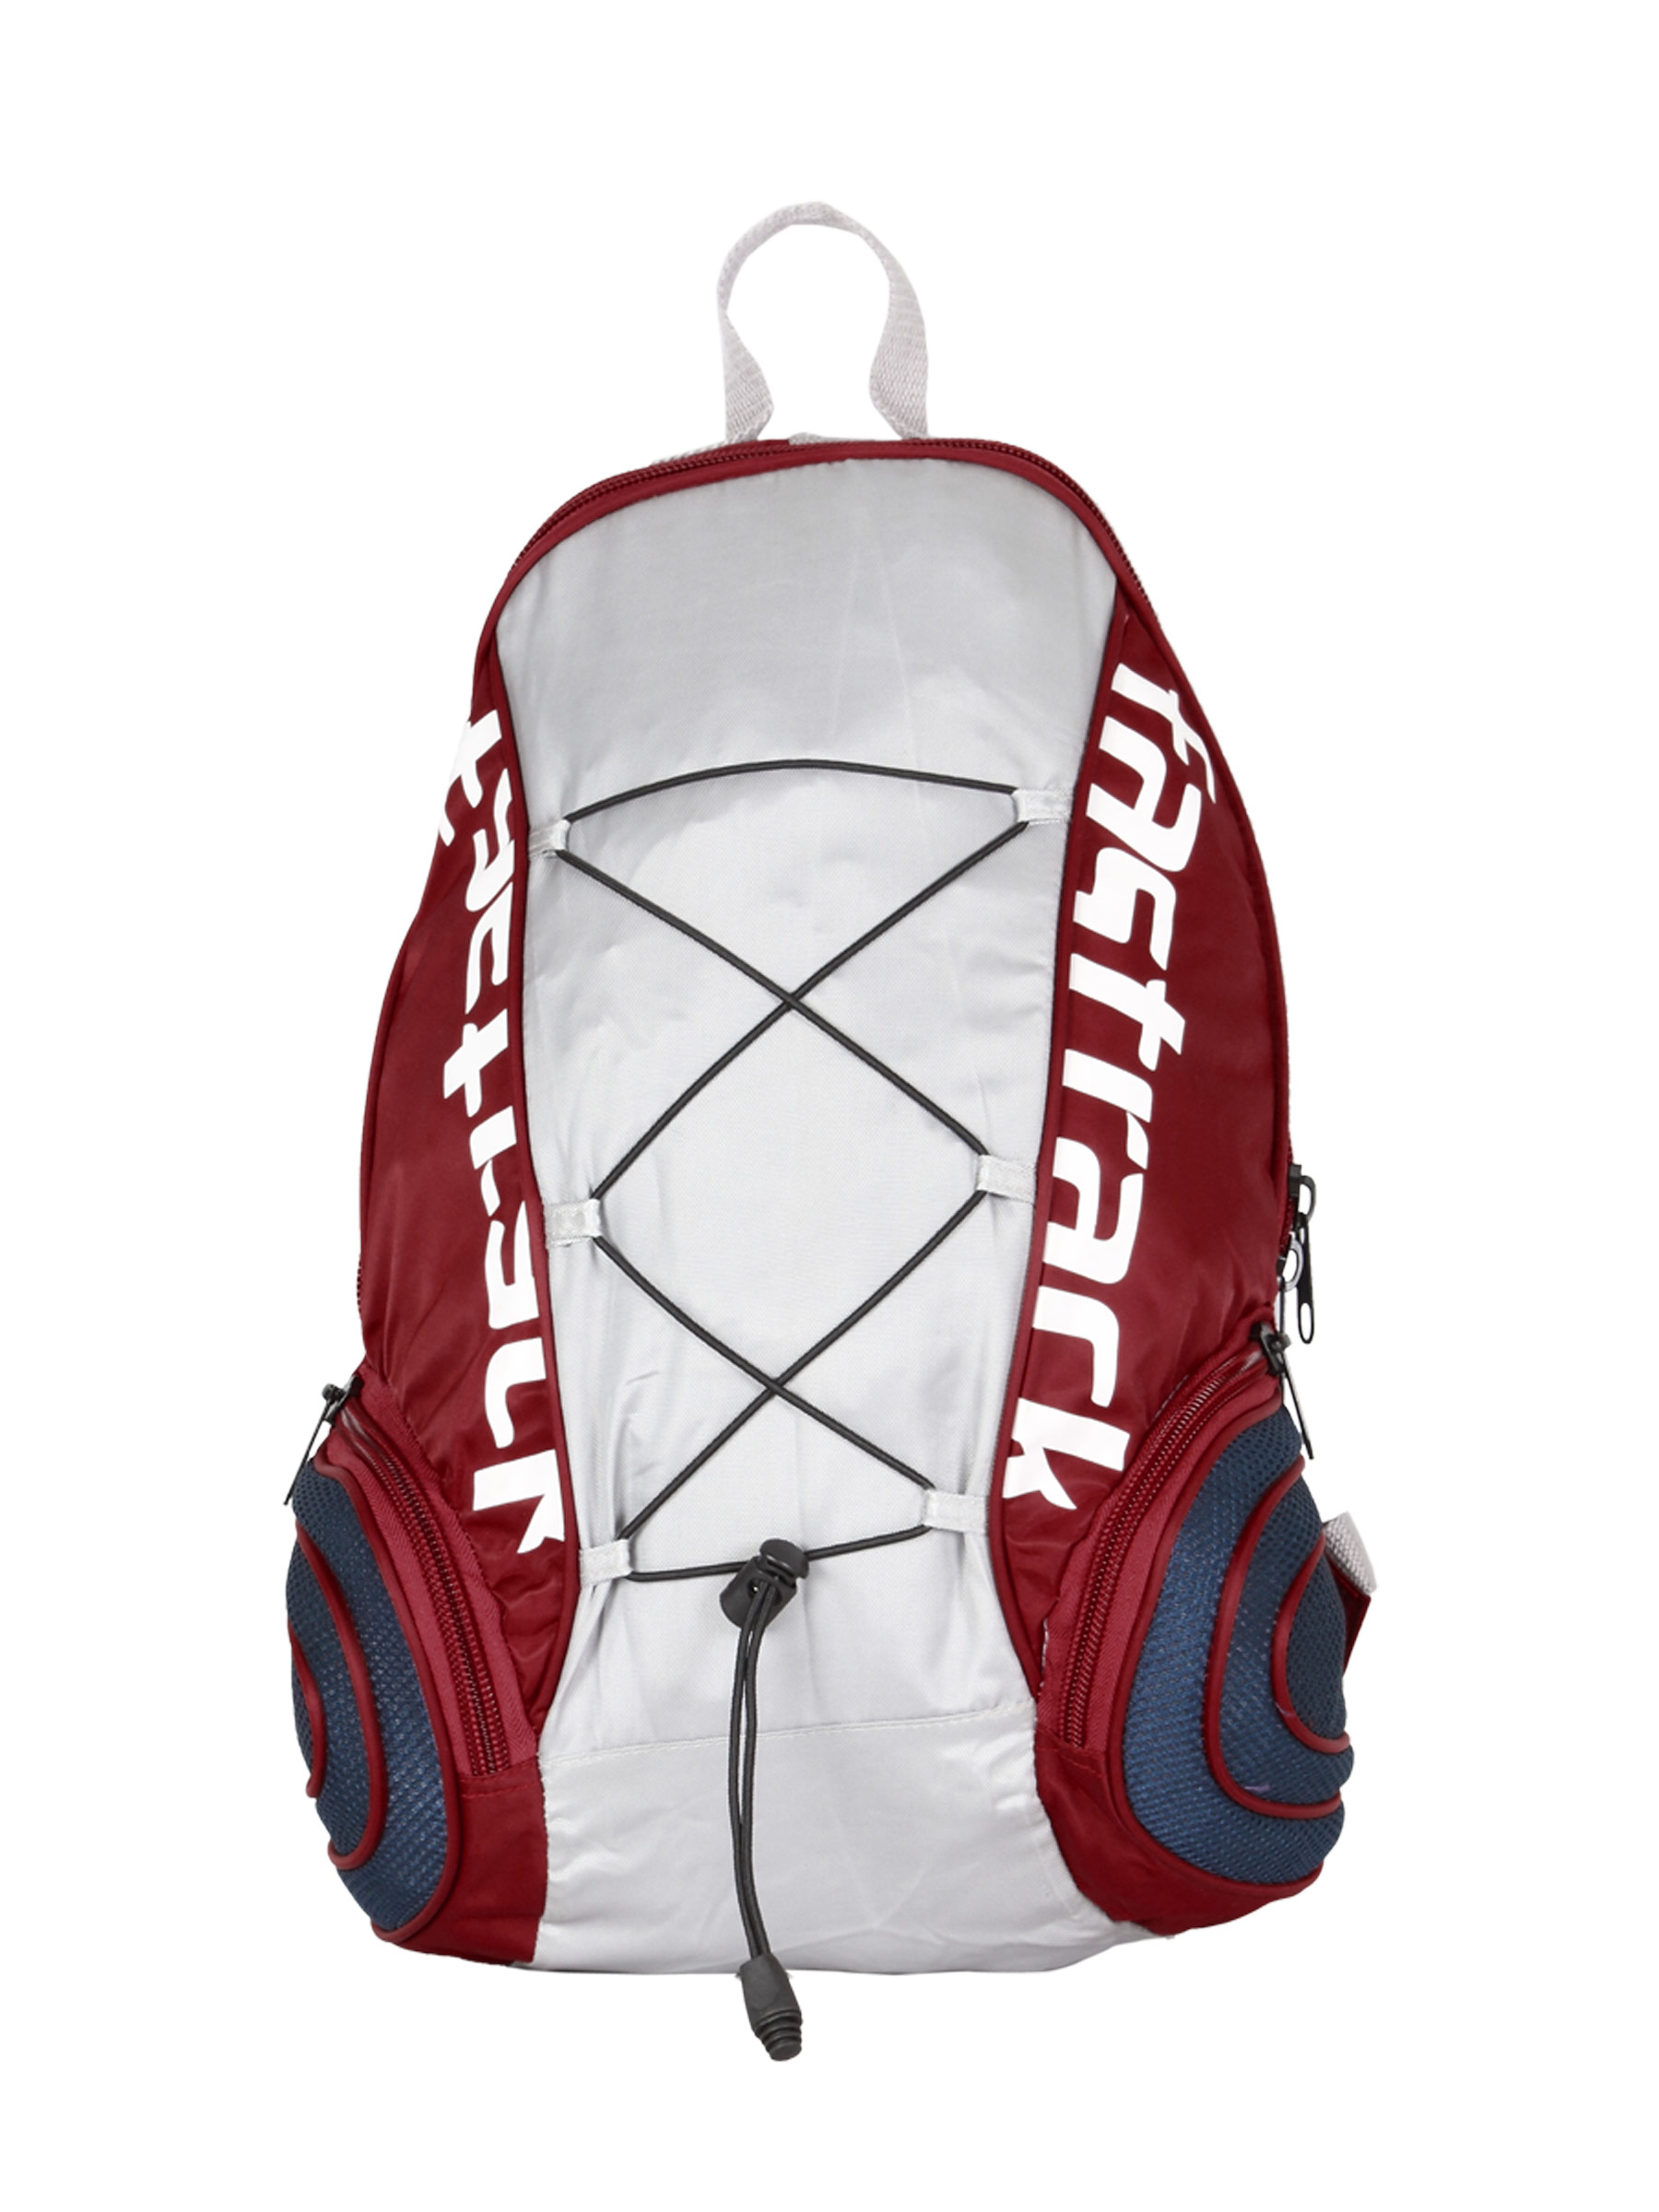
Fastrack Men Red Nylon Backpack
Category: Accessories / Bags / Backpacks
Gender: Men
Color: Red
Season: Winter 2016
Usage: Casual